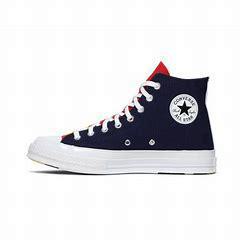
Brand: Converse
Model: Chuck Taylor All Star 70 Hi